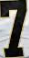
Number: 7